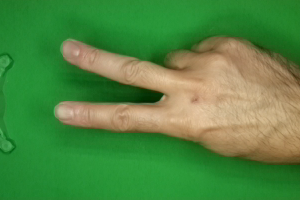
Label: scissors